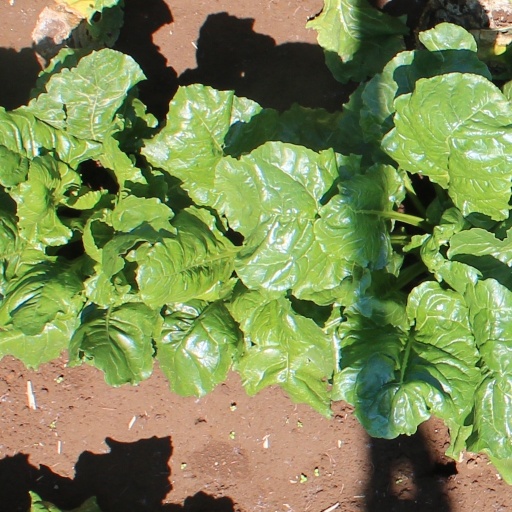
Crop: sugar beet